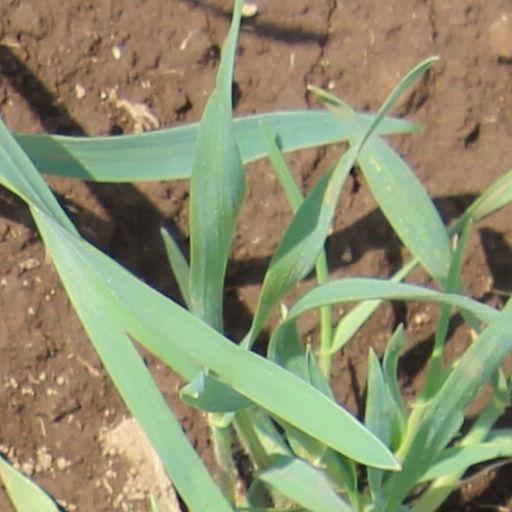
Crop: wheat